Reog

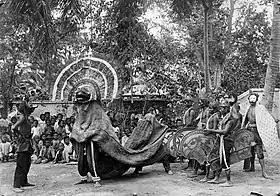
Reog dancers performance in Ponorogo, Dutch East Indies, ca. 1920.

The dance describe "Klono Sewandono" the king of Ponorogo on his journey to Kediri to seek the hand of the Princess Songgo Langit. On his journey he was attacked by a vicious monster called "Singo Barong", a mythical lion with peacock on its head. Historians trace the origin of Reog Ponorogo as the satire on the incompetence of Majapahit rulers during the end of the empire. It describe the innate Ponorogo liberty and its opposition on centralist Majapahit rule. The lion represent the king of Majapahit while the peafowl represent the queen, it was suggested that the king was incompetent and always being controlled by his queen. The beautiful, youthful and almost effeminate horsemen describe the Majapahit cavalry that have lost their manliness.